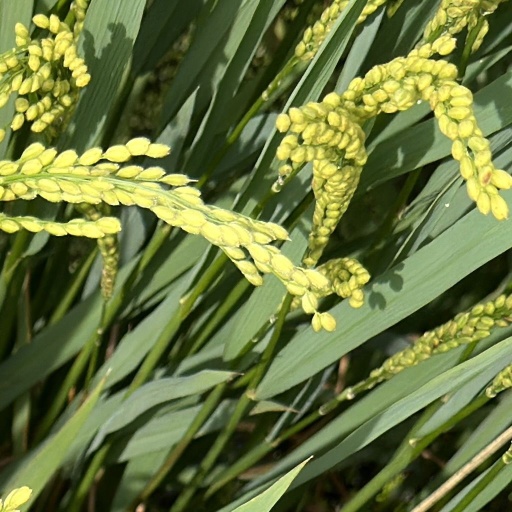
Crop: rice